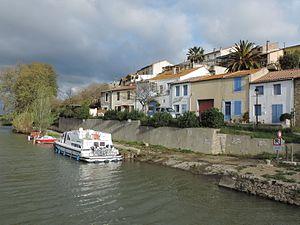
Paraza est une commune française située dans le département de l'Aude en région Occitanie.